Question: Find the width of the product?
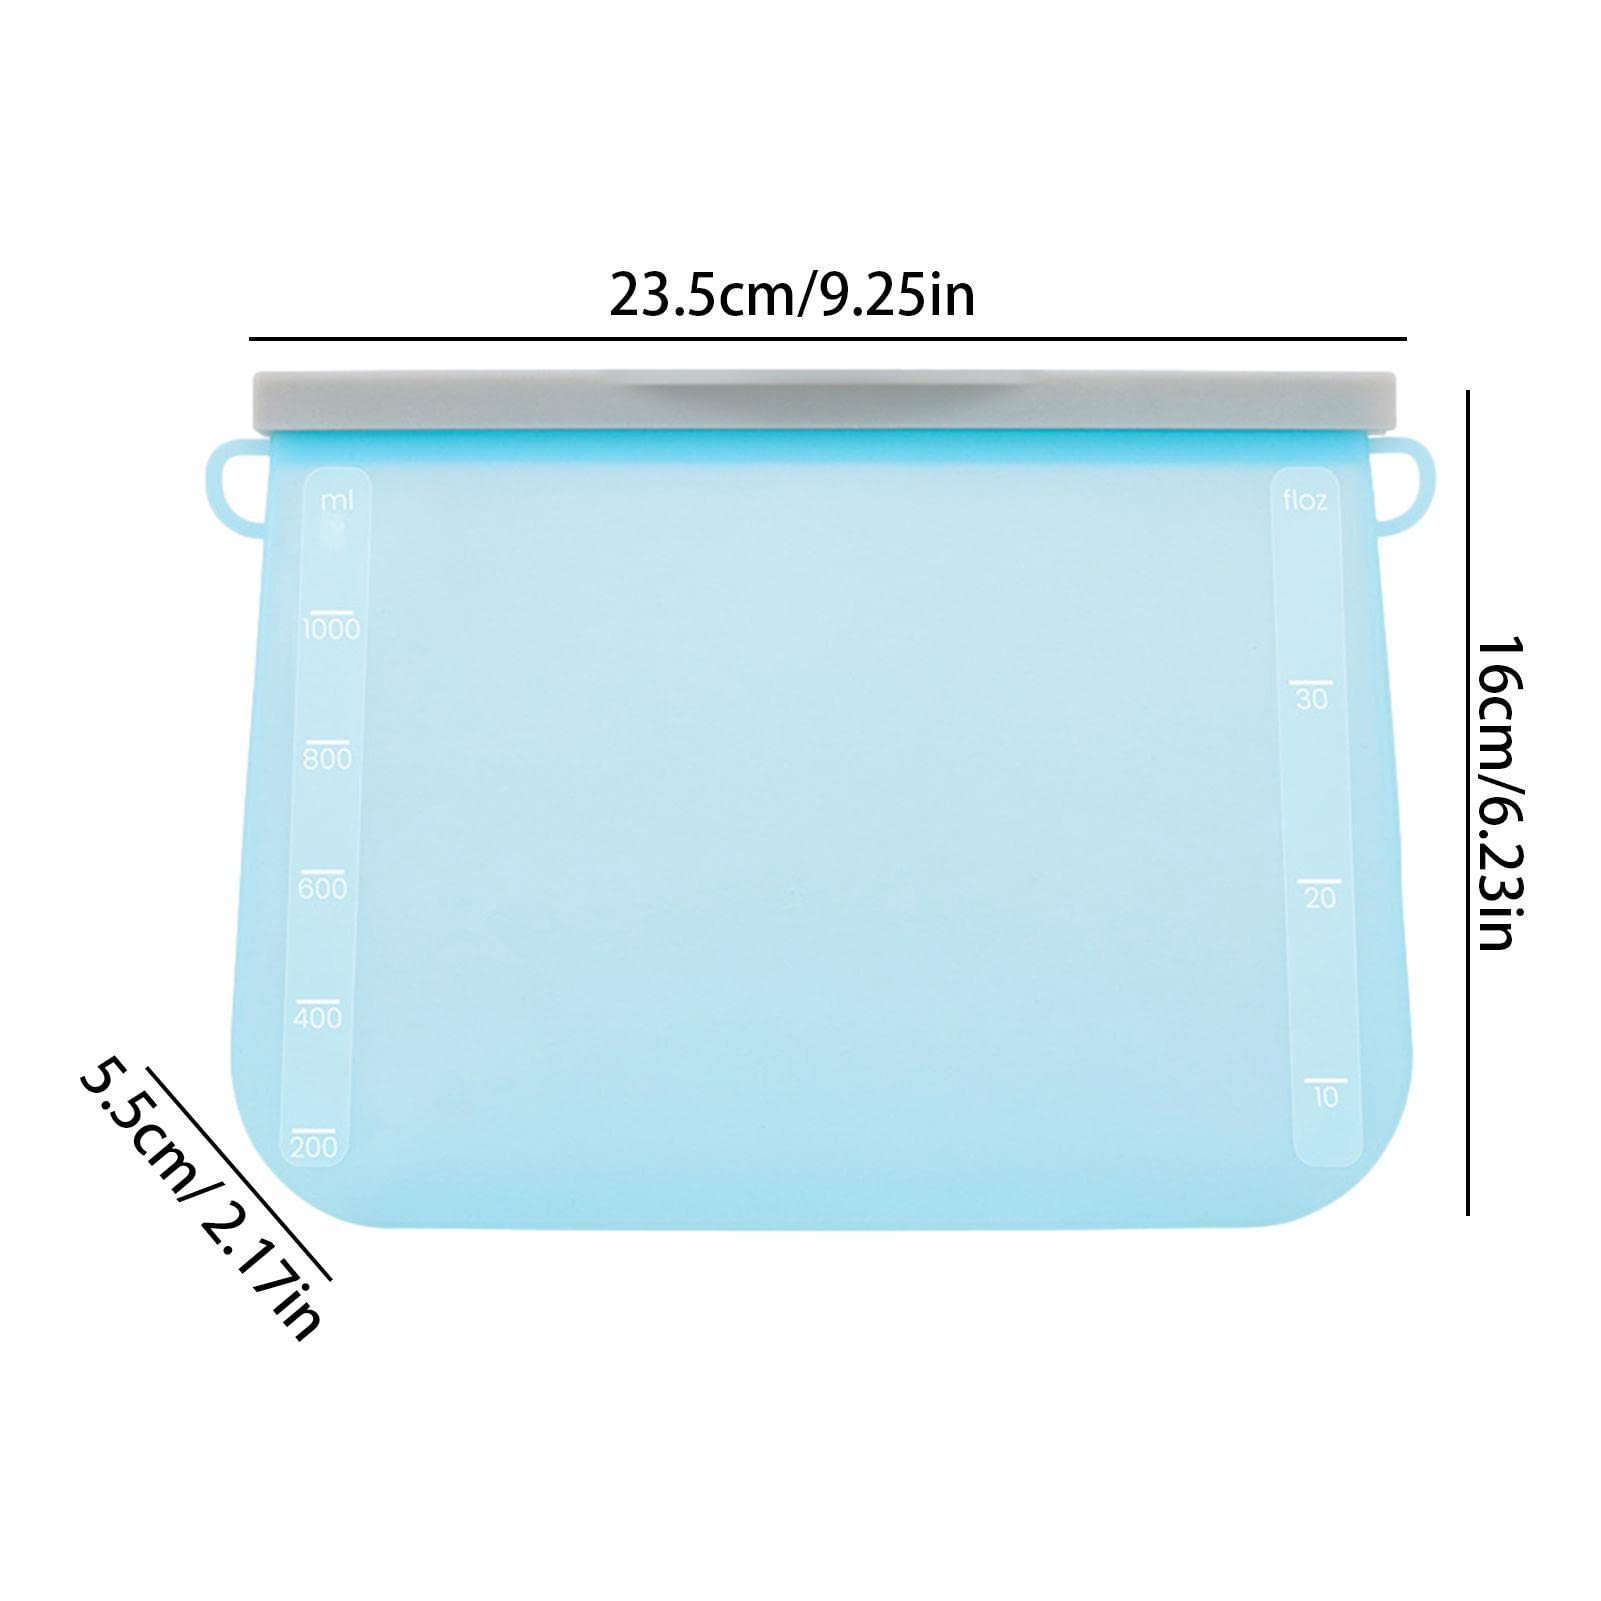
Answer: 23.5 centimetre